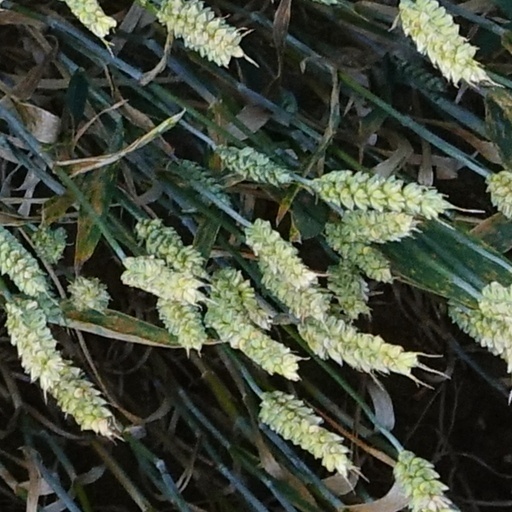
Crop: wheat